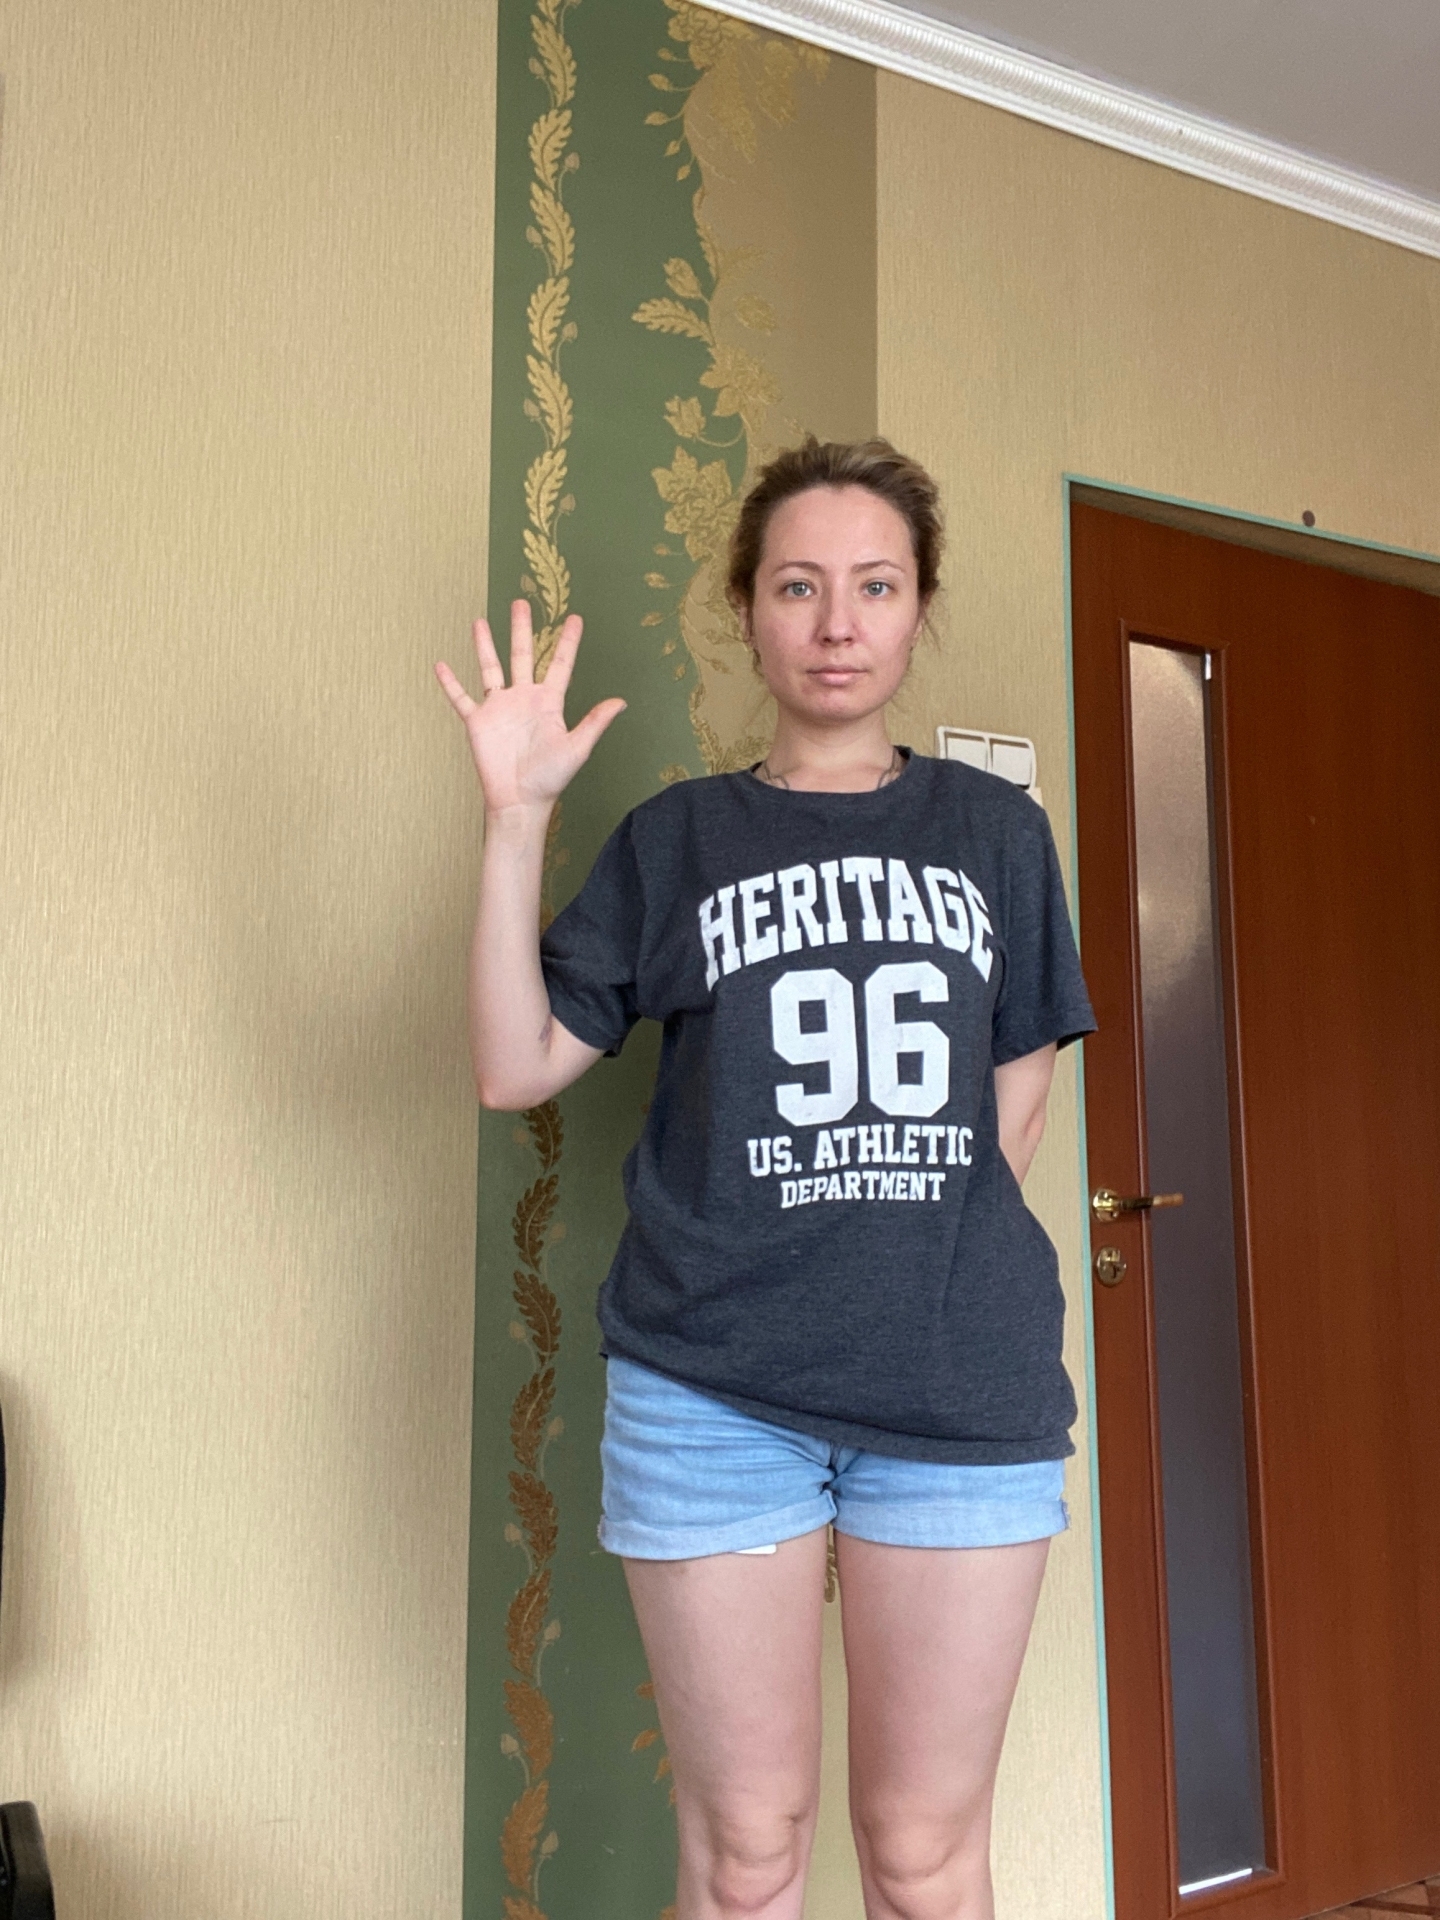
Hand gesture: palm